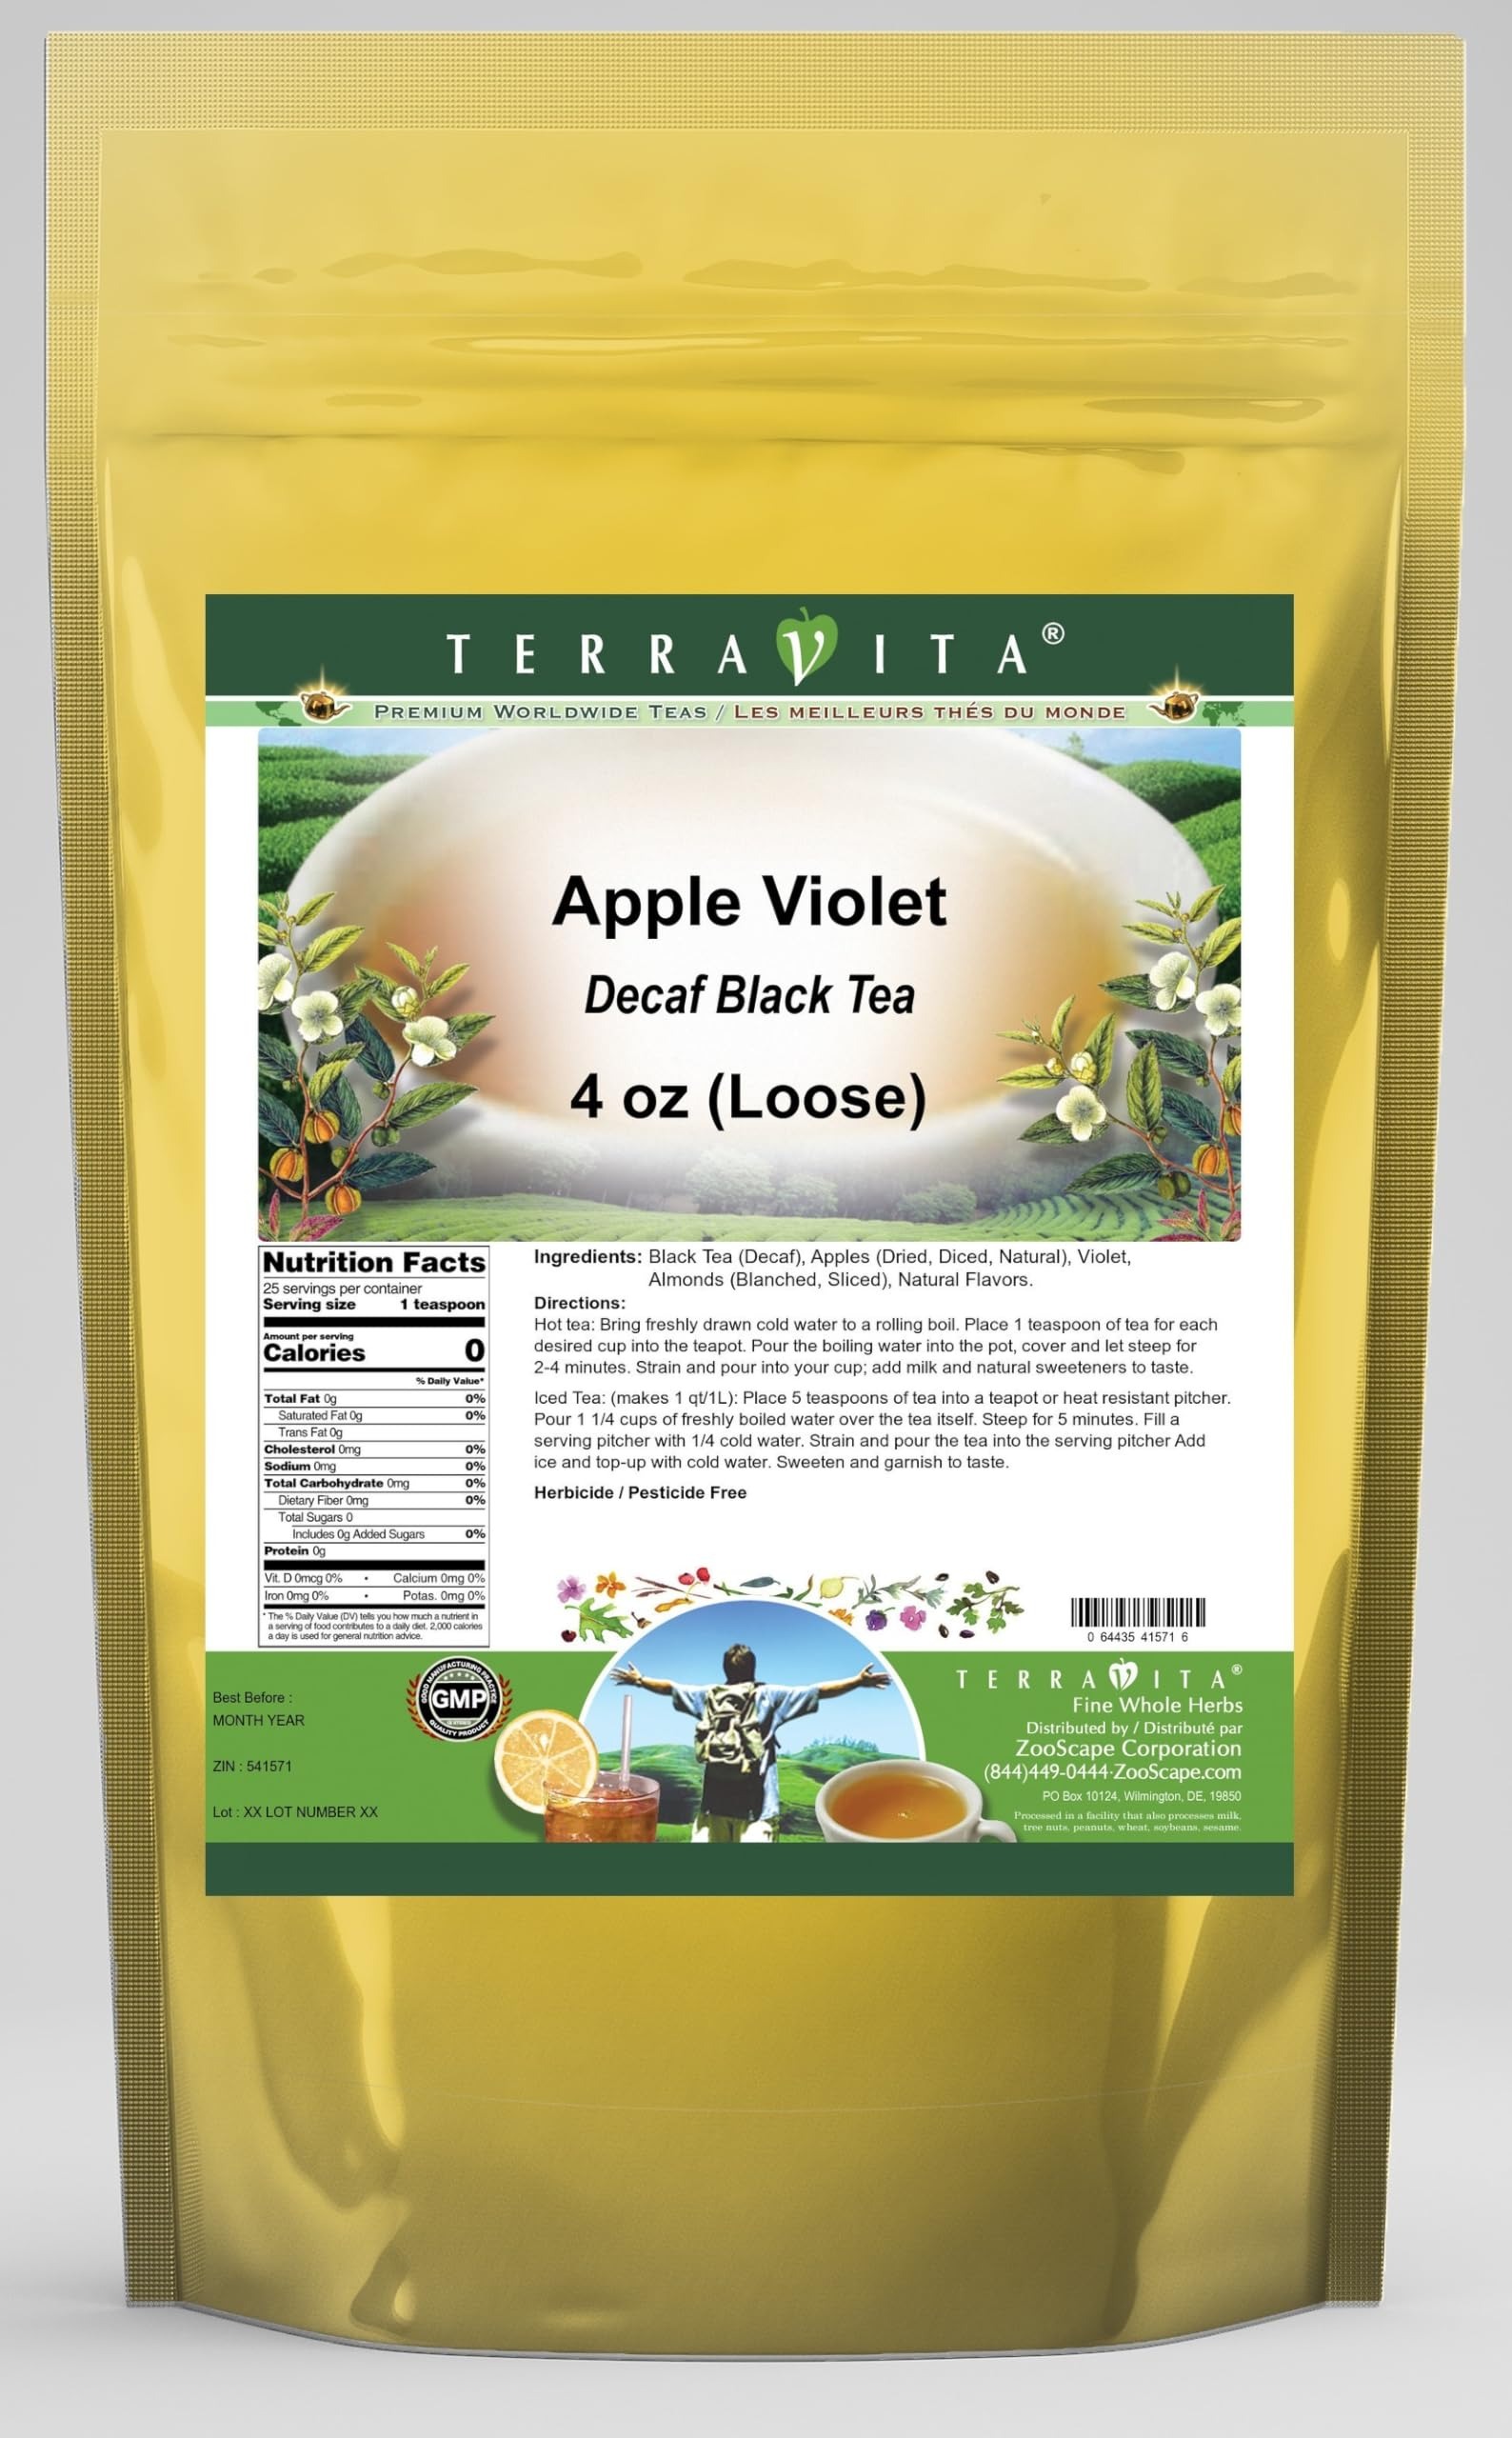
Item Name: Apple Violet Decaf Black Tea (Loose) (4 oz, ZIN: 541571)
Bullet Point 1: Our Apple Violet Decaf Black Tea is a wonderful flavored decaffeinated Black tea with Apples (Dried, Diced, Natural), Violet and Almonds. You will enjoy the simple and elegant Apple Violet taste! - Ingredients: Decaf Black tea, Apples (Dried, Diced, Natural), Violet, Almonds and Natural Apple Violet Flavor.
Bullet Point 2: No fillers.
Bullet Point 3: Manufacturer: TerraVita
Bullet Point 4: Size: 4 oz
Bullet Point 5: Loose Leaf Black Tea - Packed in a convenient upright pouch!
Product Description: Our Apple Violet Decaf Black Tea is a wonderful flavored decaffeinated Black tea with Apples (Dried, Diced, Natural), Violet and Almonds. You will enjoy the simple and elegant Apple Violet taste! - Ingredients: Decaf Black tea, Apples (Dried, Diced, Natural), Violet, Almonds and Natural Apple Violet Flavor. - Hot tea brewing method: Bring freshly drawn cold water to a rolling boil. Place 1 teaspoon of tea for each desired cup into the teapot. Pour the boiling water into the pot, cover and let steep for 2-4 minutes. Strain and pour into your cup; add milk and natural sweeteners to taste. - Iced tea brewing method: (to make 1 liter/quart): Place 5 teaspoons of tea into a teapot or heat resistant pitcher. Pour 1 1/4 cups of freshly boiled water over the tea itself. Steep for 5 minutes. Fill a serving pitcher with 1/4 cold water. Strain and pour the tea into the serving pitcher Add ice and top-up with cold water. Sweeten and garnish to taste. - TerraVita is an exclusive line of premium-quality, natural source products that use only the finest, purest and most potent ingredients found around the world. TerraVita is hallmarked by the highest possible standards of purity, potency, stability and freshness. All of our products are prepared with the highest elements of quality control, from raw materials through the entire manufacturing process, up to and including the moment that the bottles or bags are sealed for freshness and shipped out to you. Our highest possible standards are certified by independent laboratories and backed by our personal guarantee. - TerraVita exists to meet and ensure your family's health and wellness without the harmful effects of chemicals and health products. We strive to make all of our products affordable and reliable and are constantly searching t
Value: 4.0
Unit: Ounce

Price: 27.4